Phoenician metal bowls

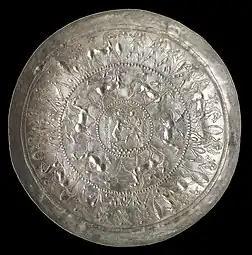
A Phoenician silver-gilt bowl from the Walters Art Museum showing a hunting scene, originally discovered in the

Phoenician metal bowls are approximately 90 decorated bowls made in the 7th–8th centuries BCE in bronze, silver and gold (often in the form of electrum), found since the mid-19th century in the Eastern Mediterranean and Iraq. They were historically attributed to the Phoenicians, but are today considered to have been made by a broader group of Levantine peoples.